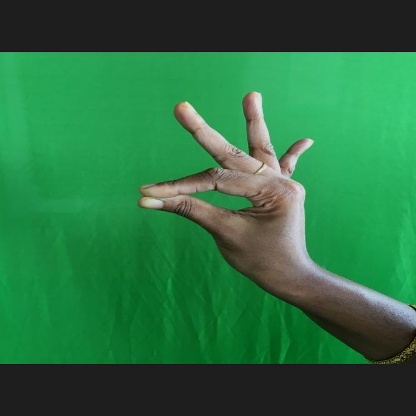
Mudra: Hamsasyam